Animal attacks in Latin America

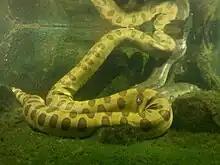
Green anaconda in the water.

Attacks by large snakes, such as the green anaconda ("Eunectes murinus"), are quite rare due to the snakes generally avoiding noisy human settlements; likewise, the anaconda's preferred habitat is usually dense forest, and virtually inaccessible to people. In 2007, in Brazil, a green anaconda attacked an 8-year-old boy; however, he was saved by his 66-year-old grandfather.